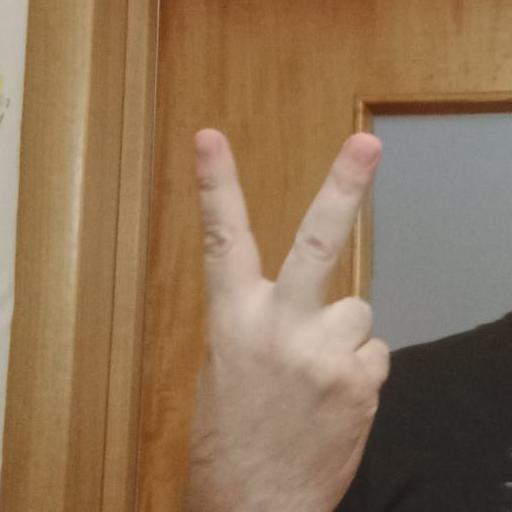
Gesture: peace_inverted